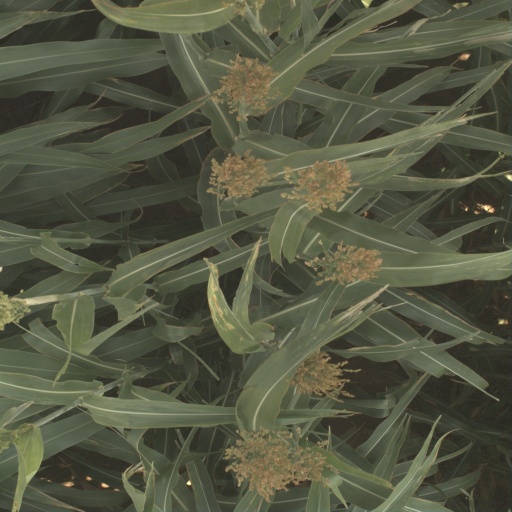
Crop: sorghum